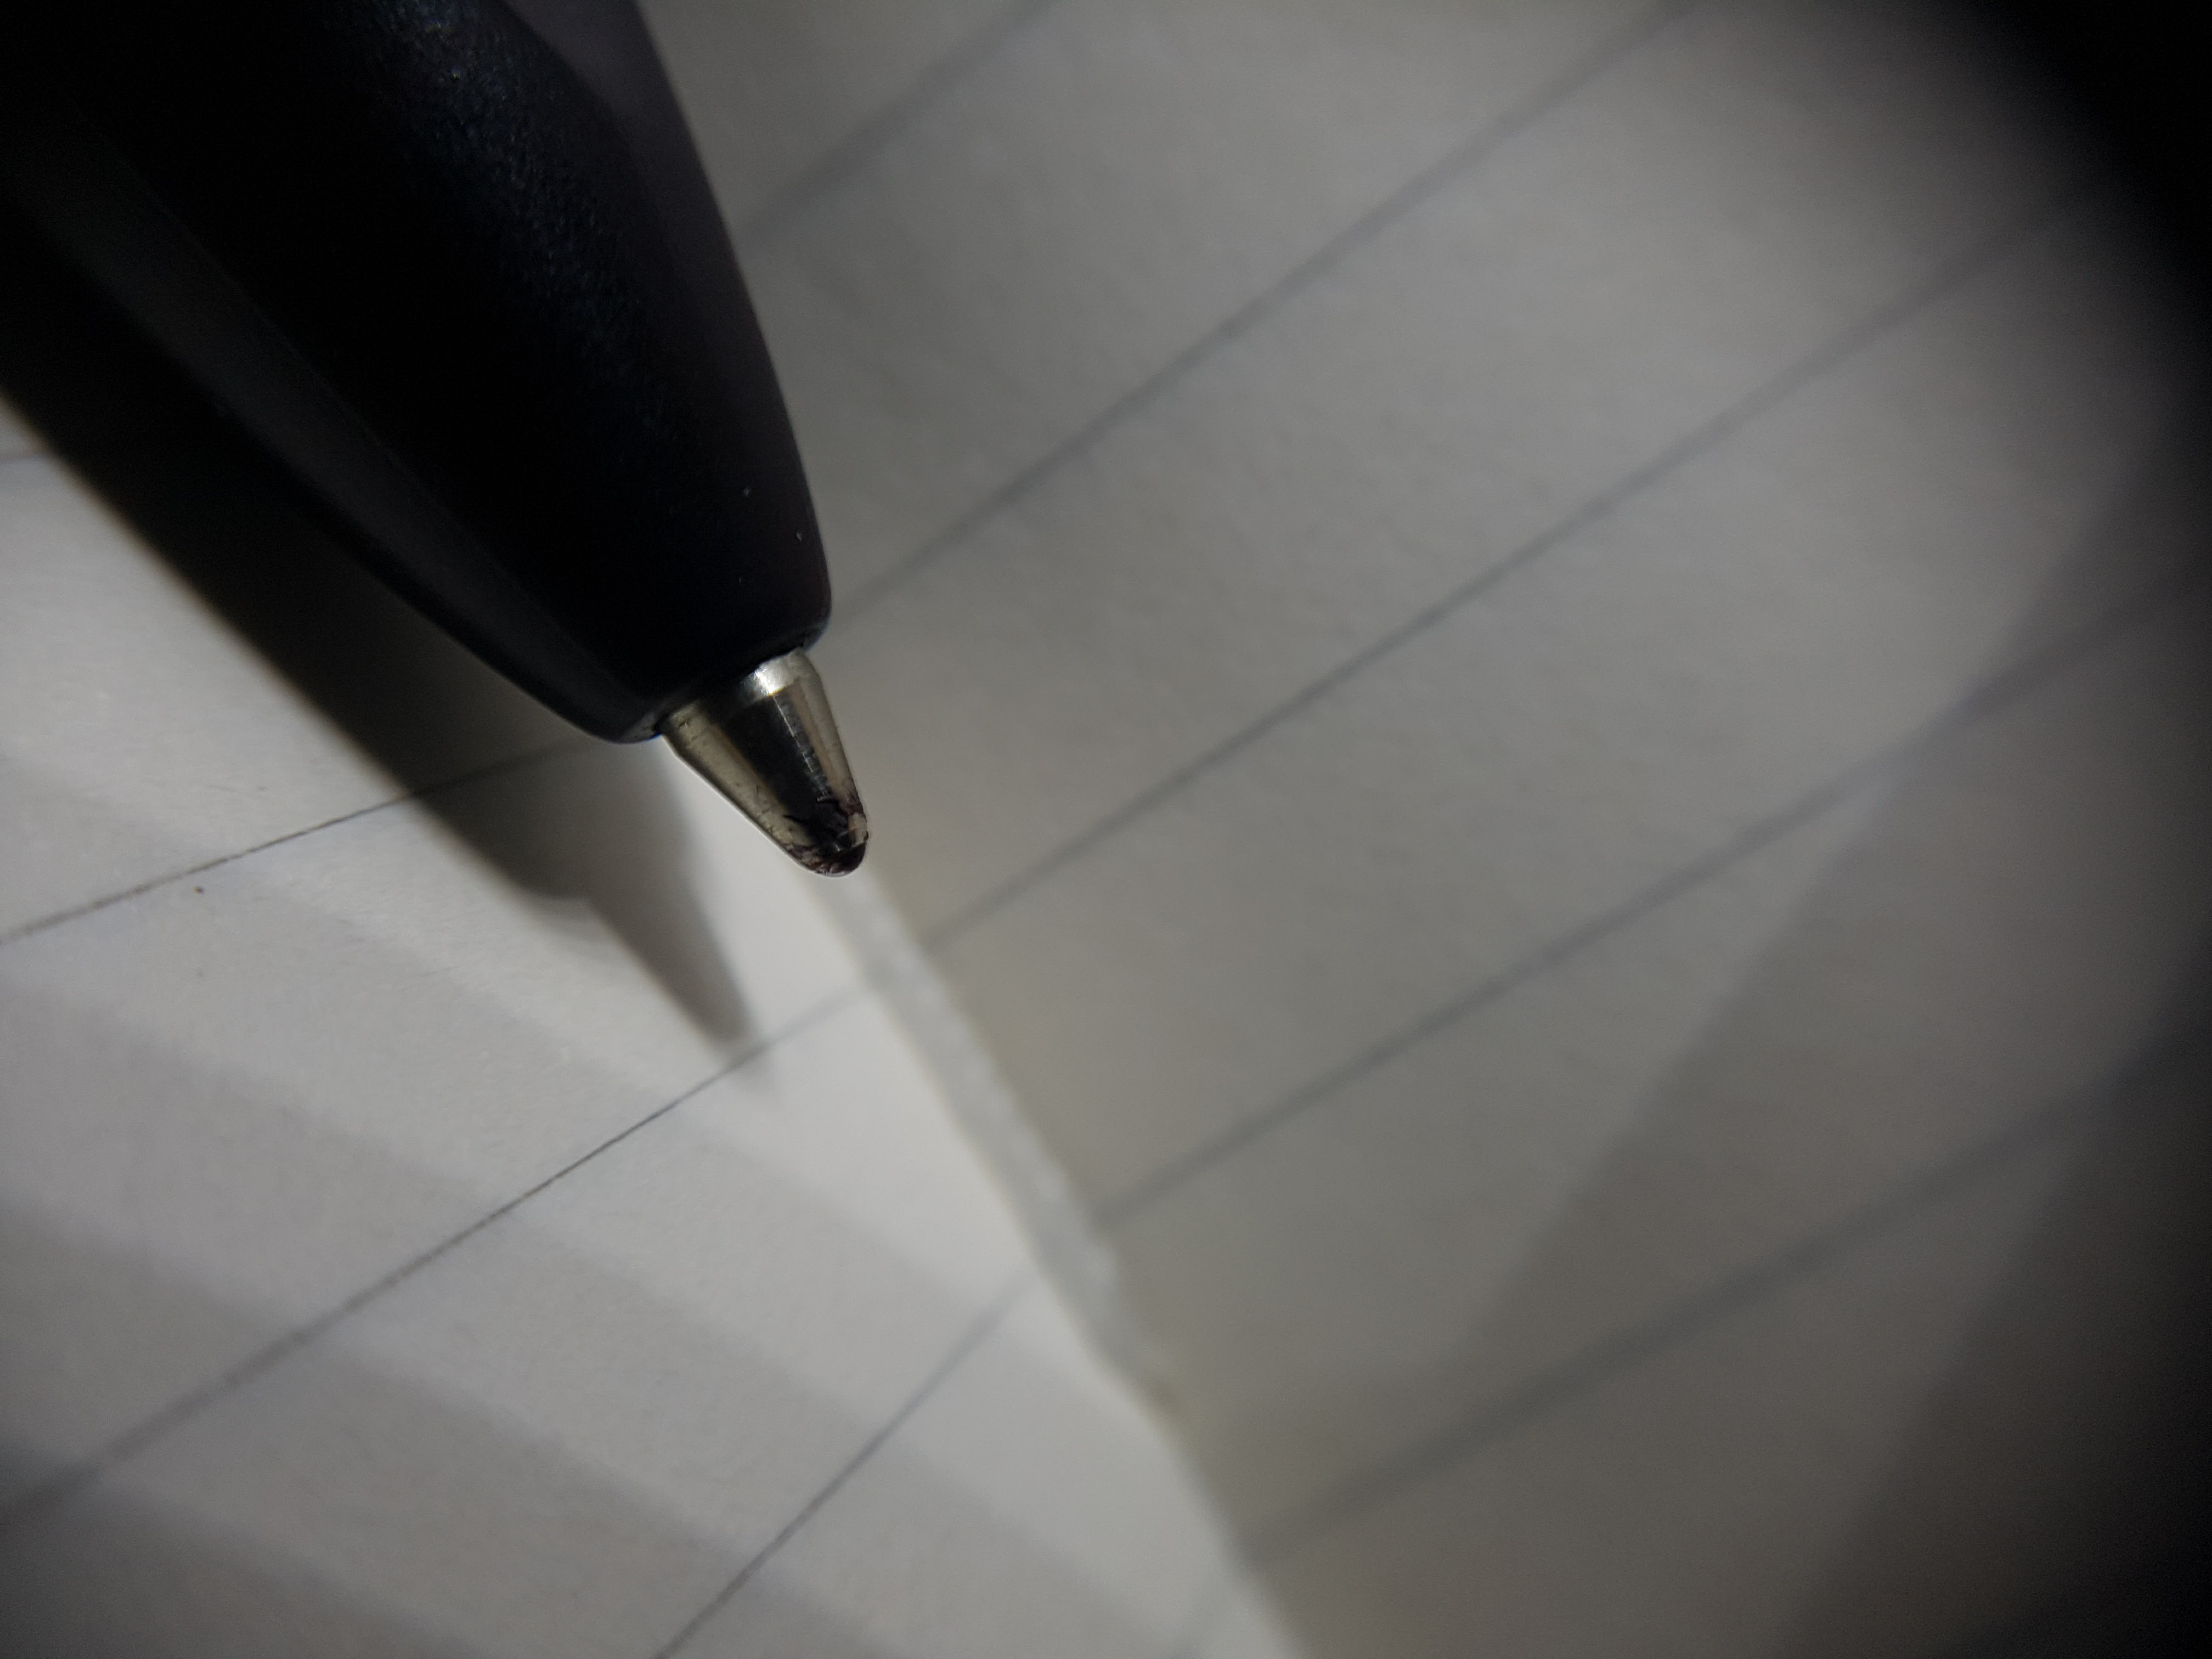
white, wheel, pen, darkness, black, map, ink, sheet, pens, staves, automotive exterior